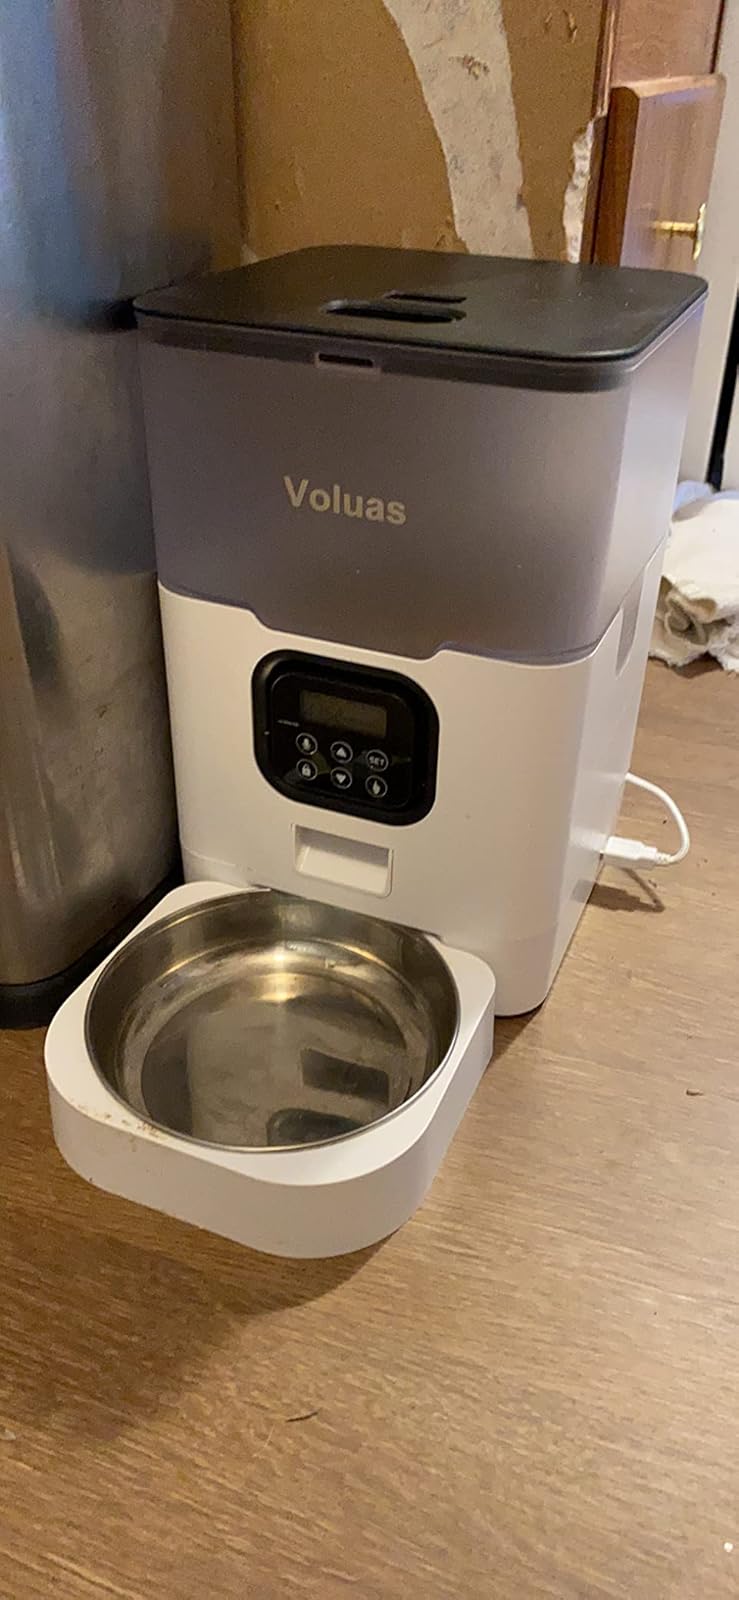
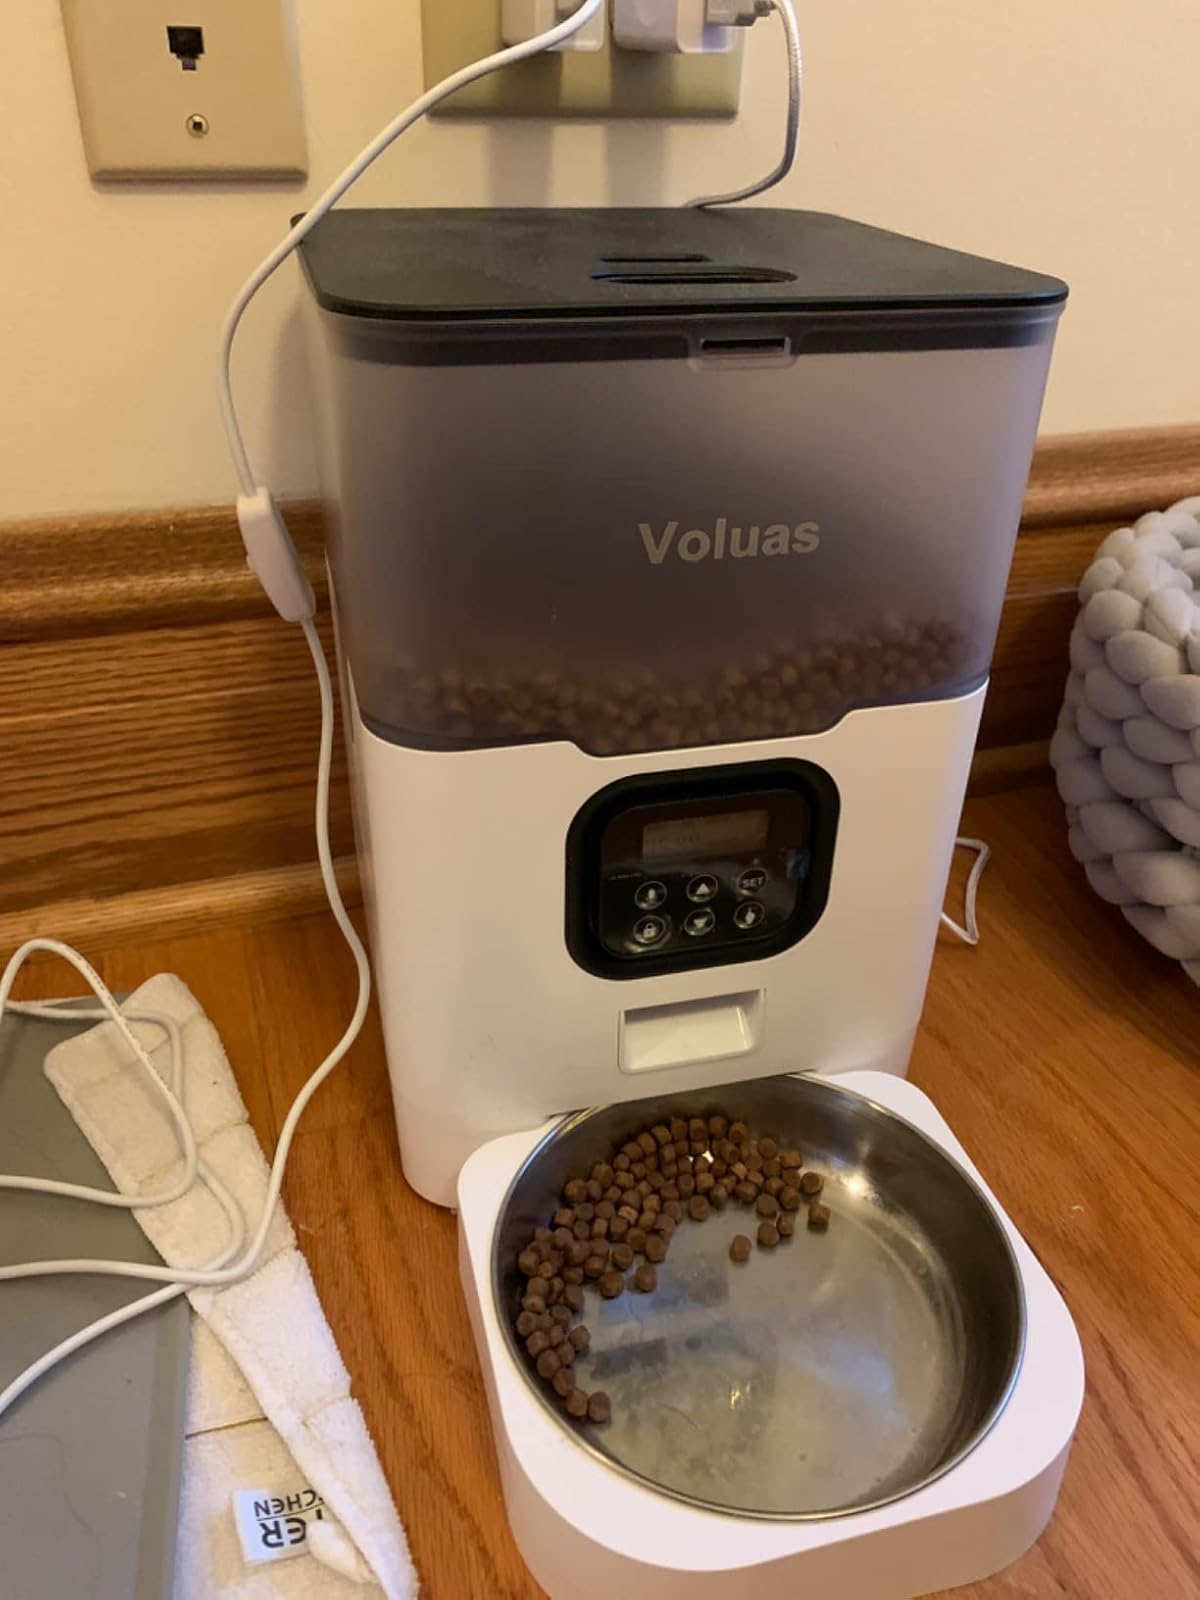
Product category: items_feeder
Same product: yes